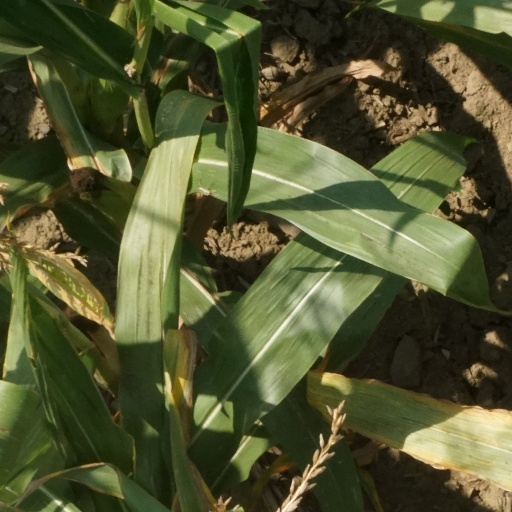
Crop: maize; corn